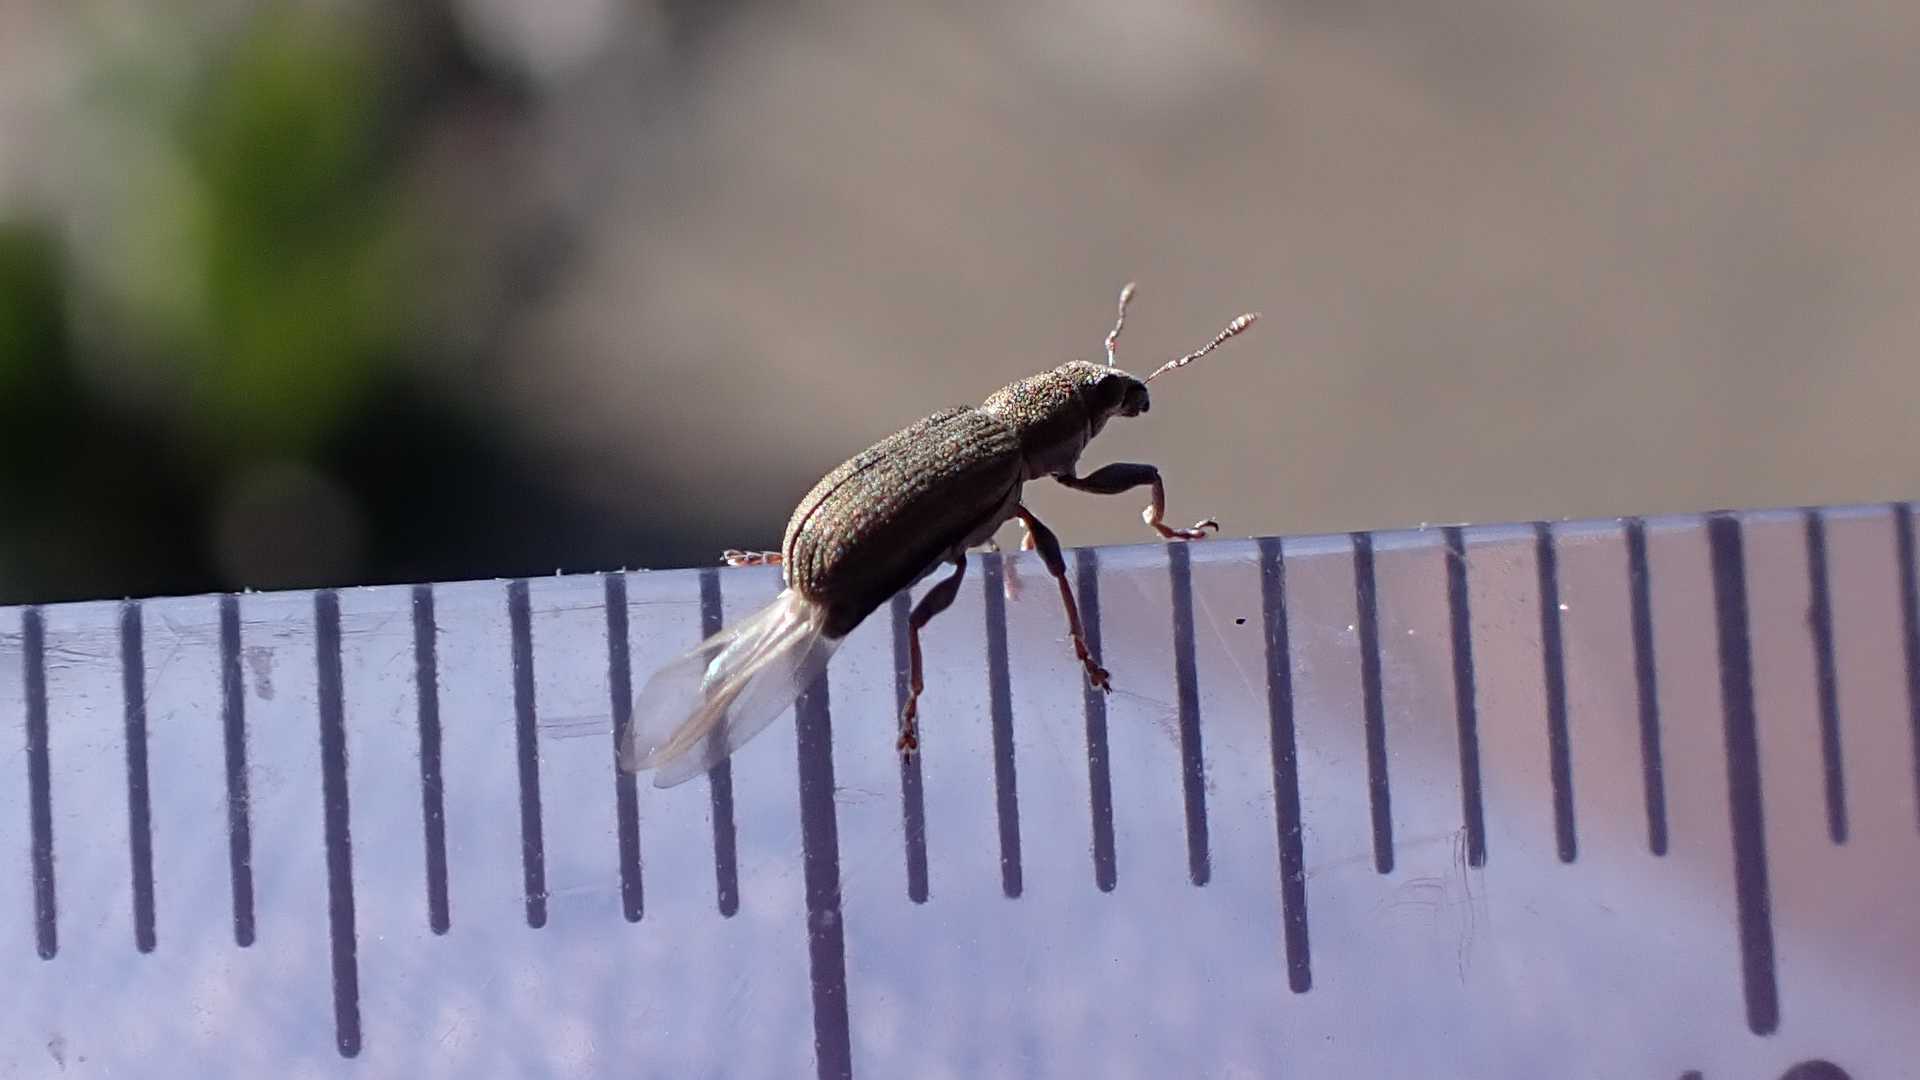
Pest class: pea_leaf_weevil